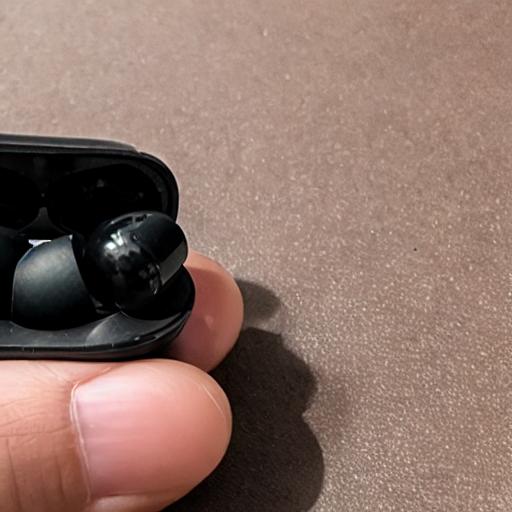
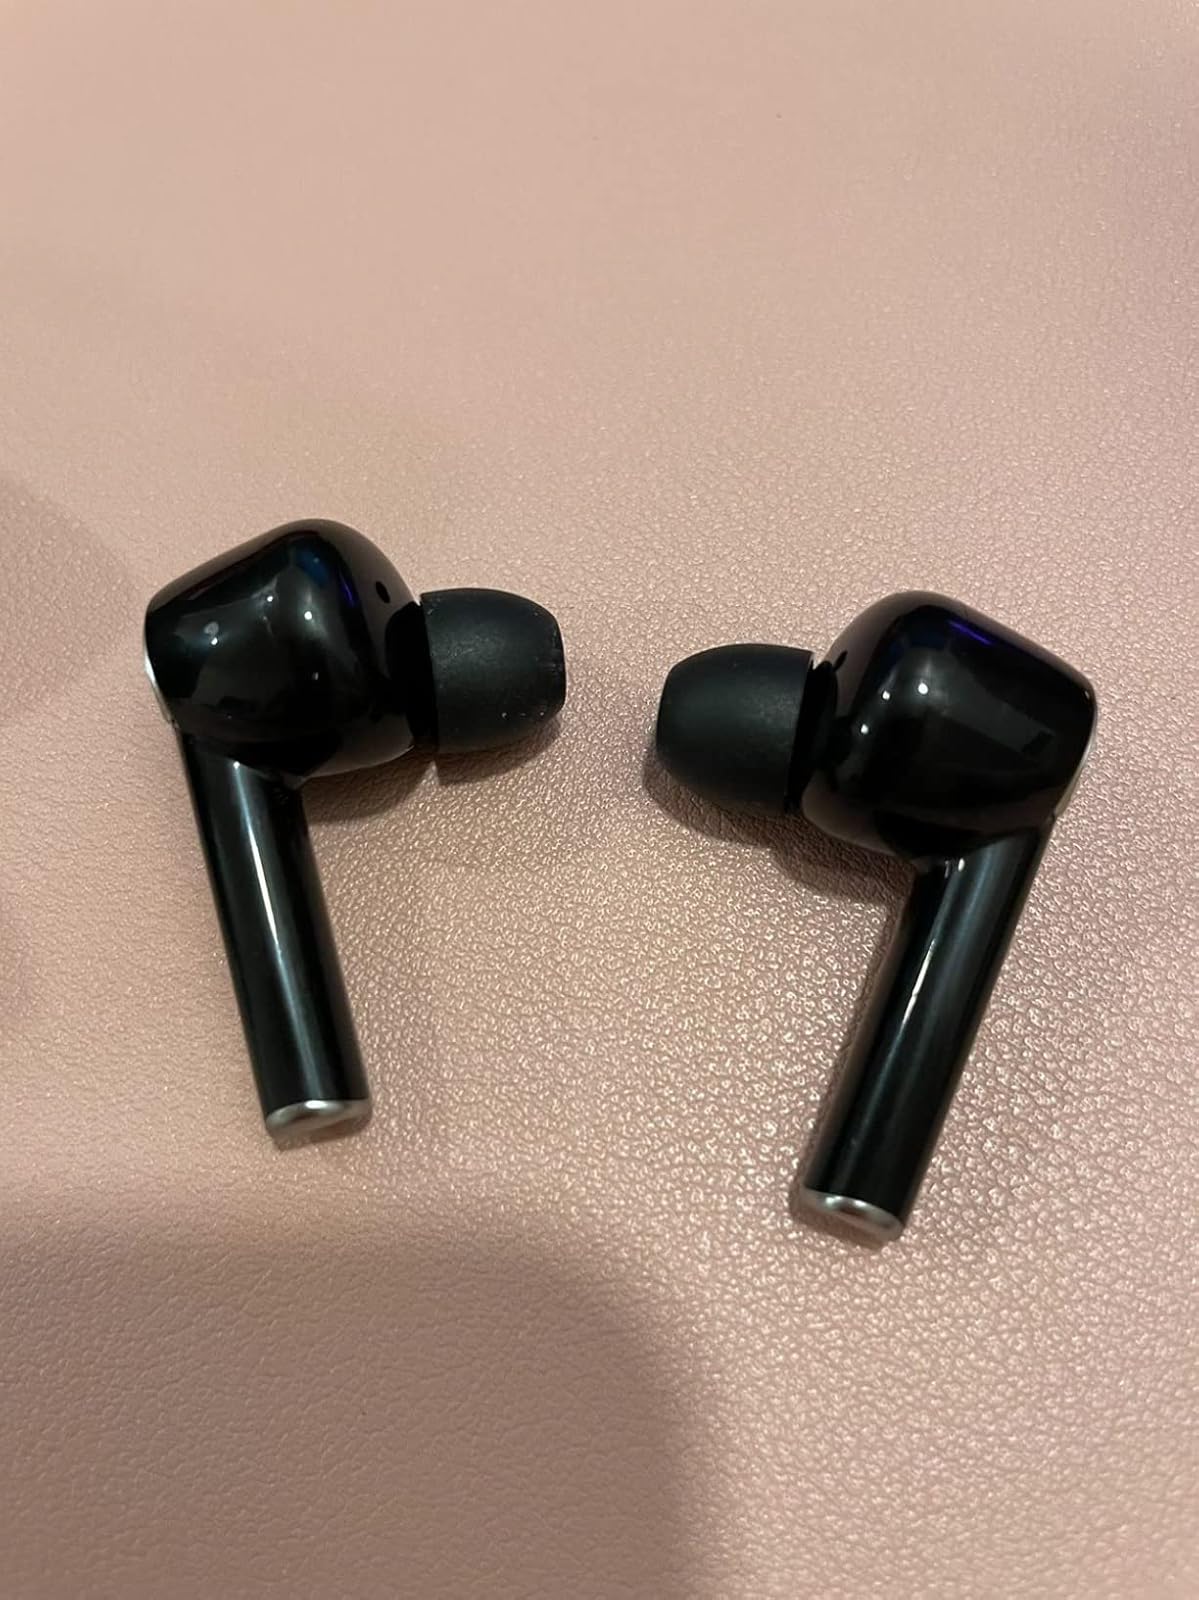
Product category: earbuds
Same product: no